Upper Mantua

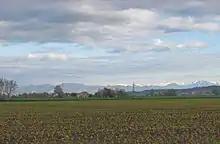
Typical area of Upper Mantua

The Provincial Territorial Coordination Plan of the Province of Mantua, which identifies elements of homogeneity related to environmental features and a historical reading of the settlement system, and highlights a common matrix in terms of cultural values, also describes Upper Mantua, classified as ""Circondario A"," consisting of 21 municipalities.